Codrington Lagoon

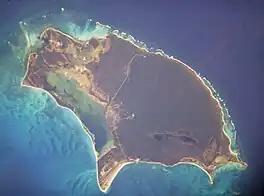
Codrington Lagoon on the west of Barbuda

Codrington Lagoon is a long lagoon which takes up much of the west of the Caribbean island of Barbuda. Its access to the sea was once only via Cuffy Creek, at the northern tip of the lagoon, but in 2019 the western edge of the lagoon was destroyed by storms and the lagoon is now completely open to the sea. The water is shallow, and much of the shore of the northern half of the lagoon is marshland. The town of Codrington, the main settlement on the island, is located on the eastern shore of the lagoon.